Orbital resonance

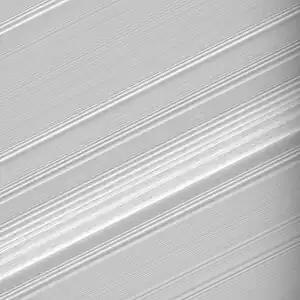
Spiral density waves in Saturn's A Ring excited by resonances with inner moons. Such waves propagate away from the planet (towards upper left). The large set of waves just below center is due to the 6:5 resonance with Janus.

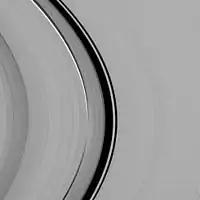
The eccentric Titan Ringlet in the Columbo Gap of Saturn's C Ring (center) and the inclined orbits of resonant particles in the bending wave just inside it have apsidal and nodal precessions, respectively, commensurate with Titan's mean motion.

A "mean motion orbital resonance" (MMR) occurs when multiple bodies have orbital periods or mean motions (orbital frequencies) that are simple integer ratios of each other.